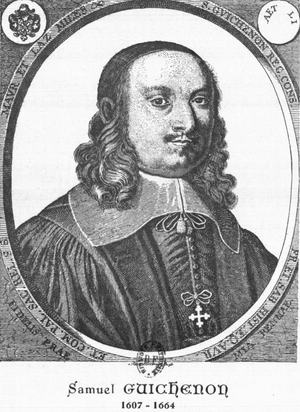
Portrait de Samuel Guichenon
Samuel Guichenon, né le 18 août 1607 à Mâcon et mort le 8 septembre 1664, est un avocat, historien et généalogiste français. Il est fait chevalier du Saint-Empire, comte palatin.